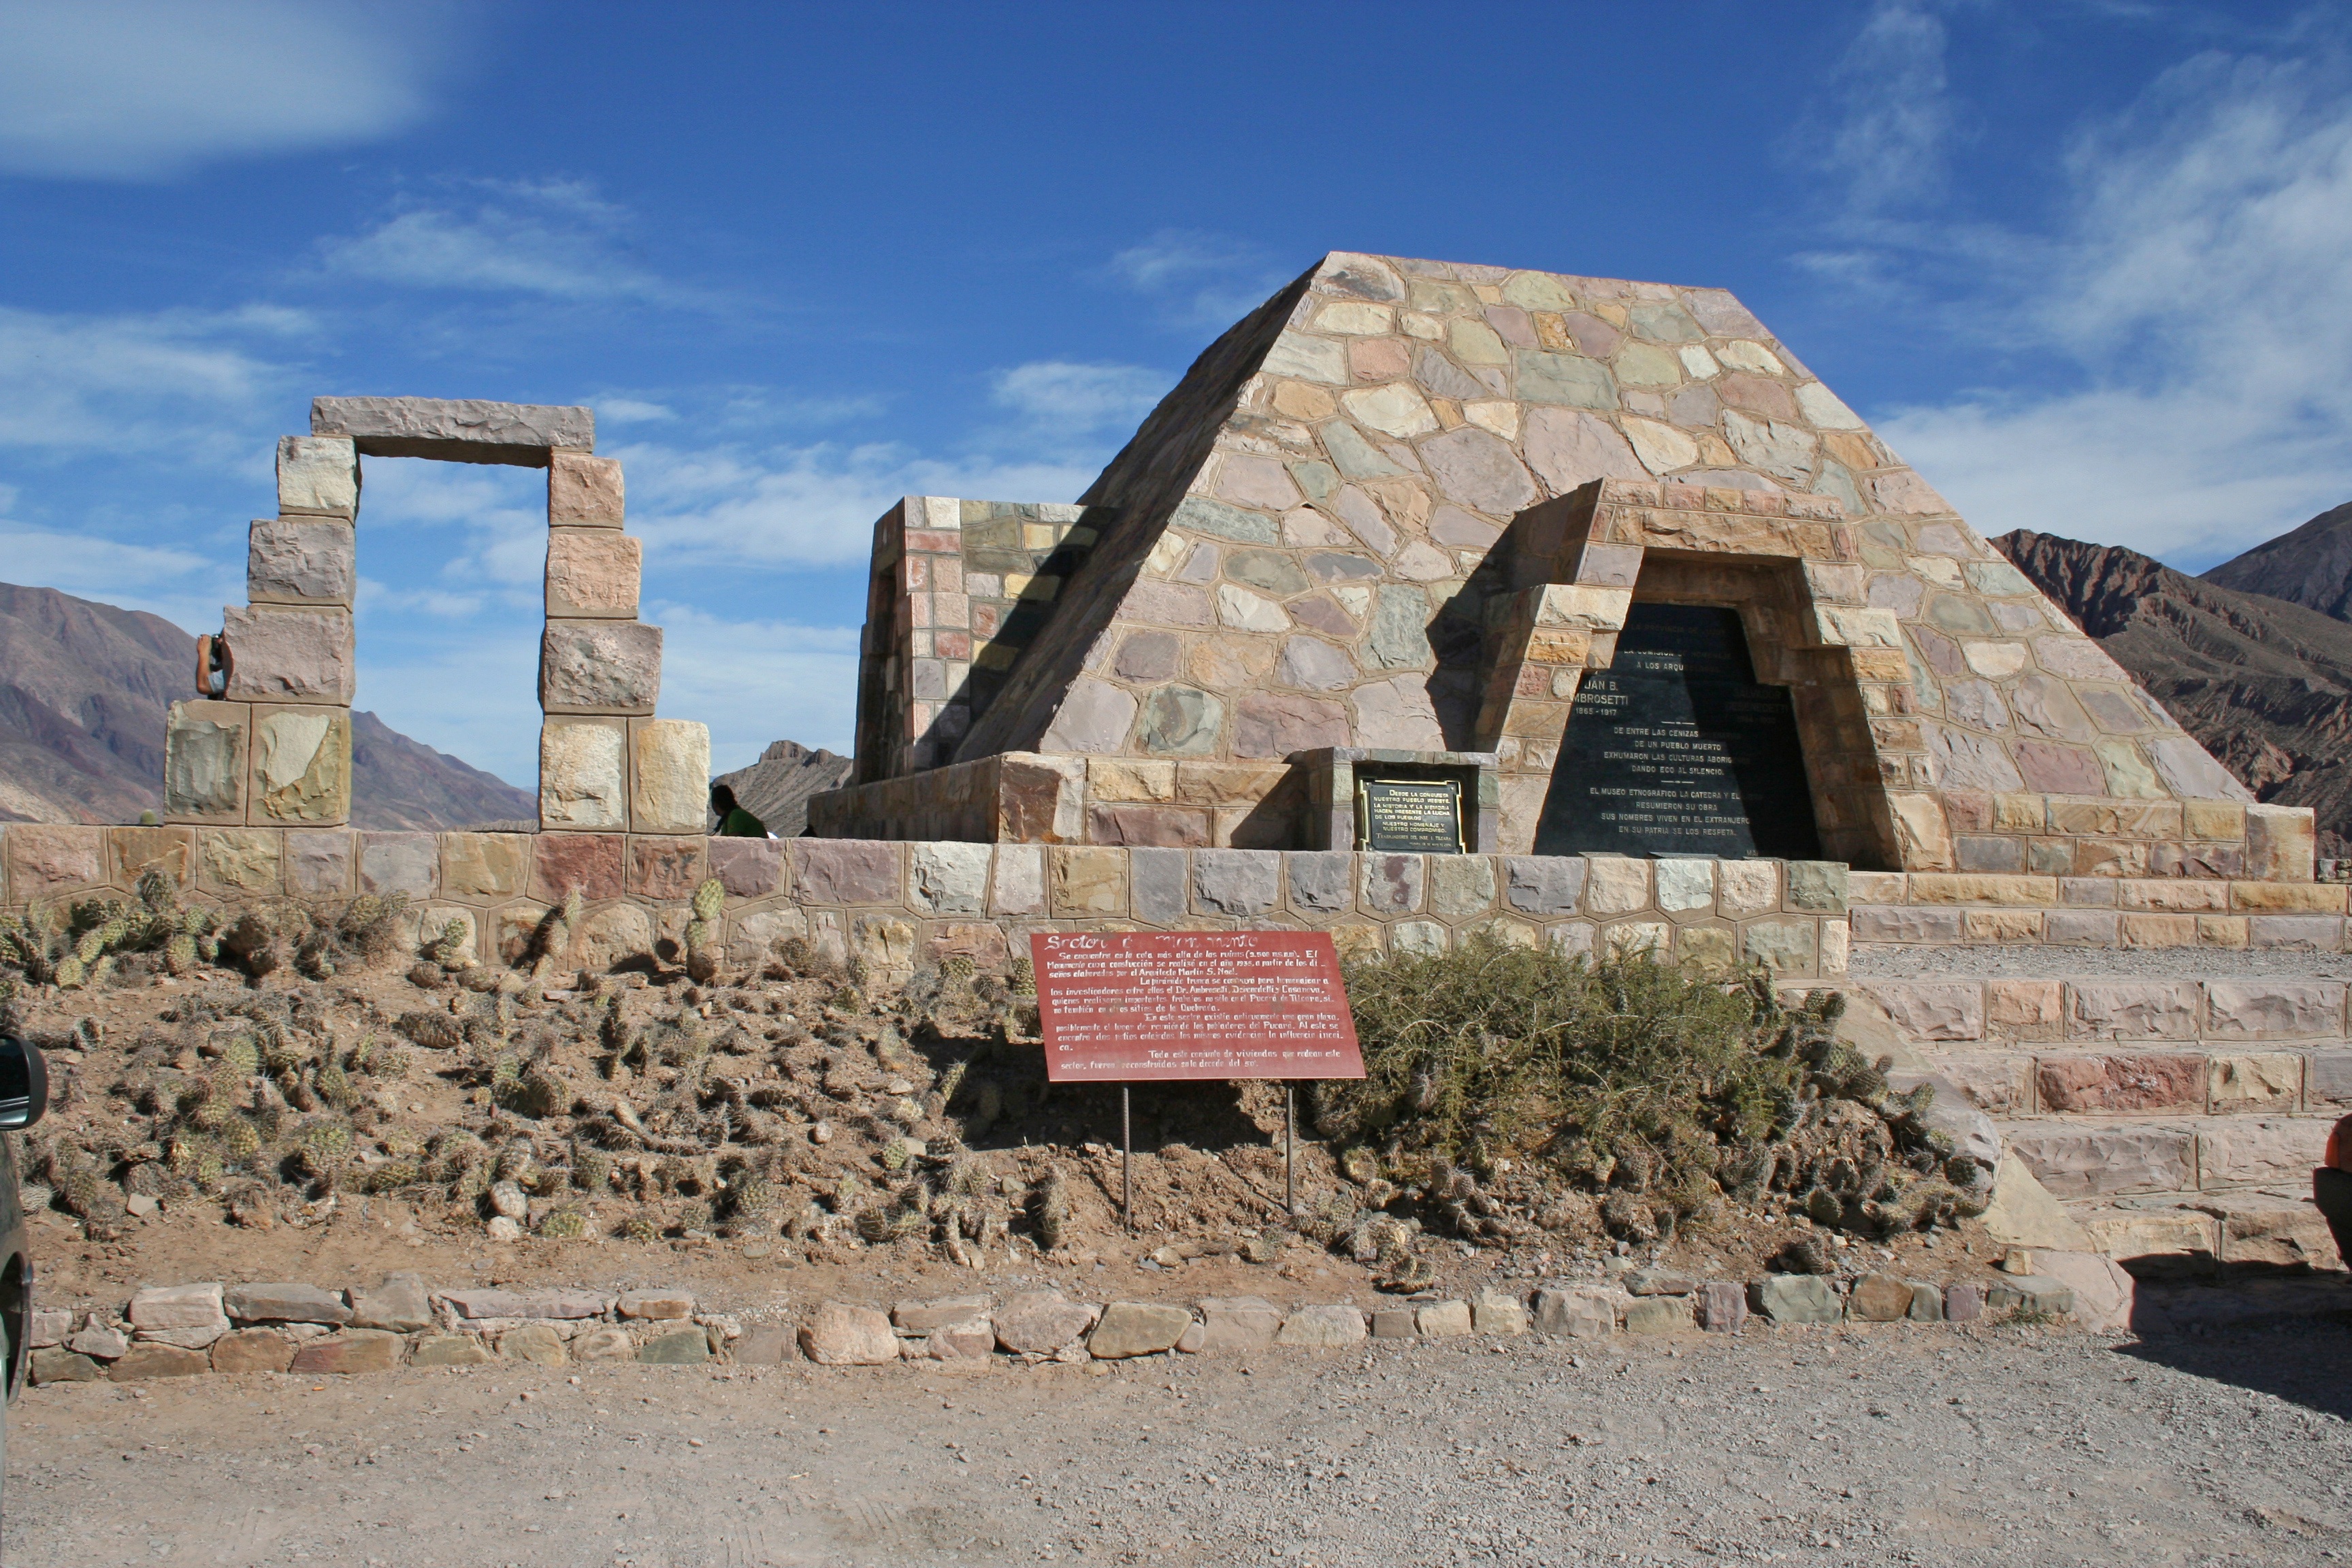
rock, monument, pyramid, landmark, tourism, ruins, argentina, archaeological site, unesco world heritage site, tilcara, province of jujuy, historic site, ancient history